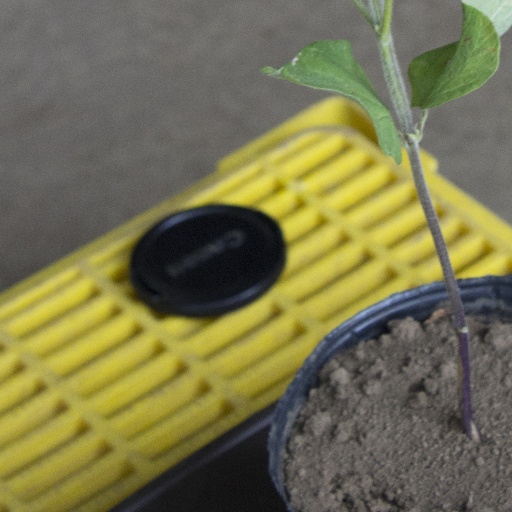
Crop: soybean